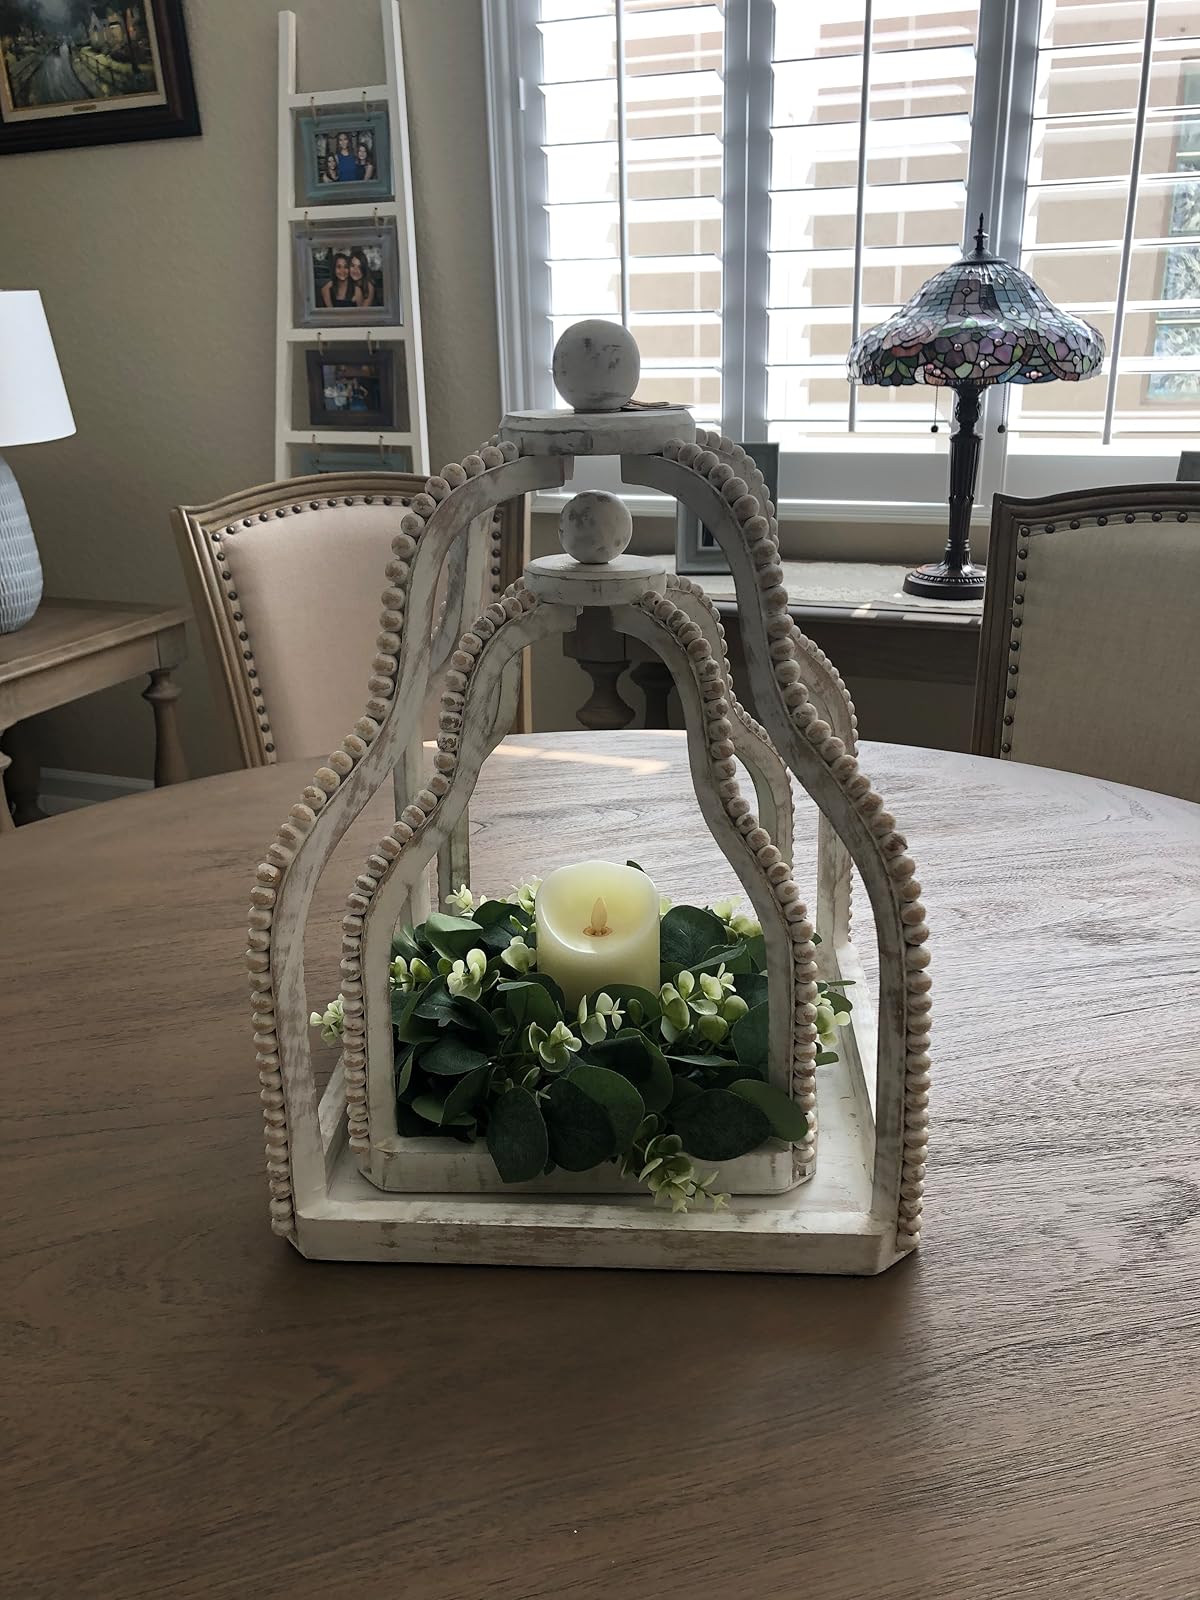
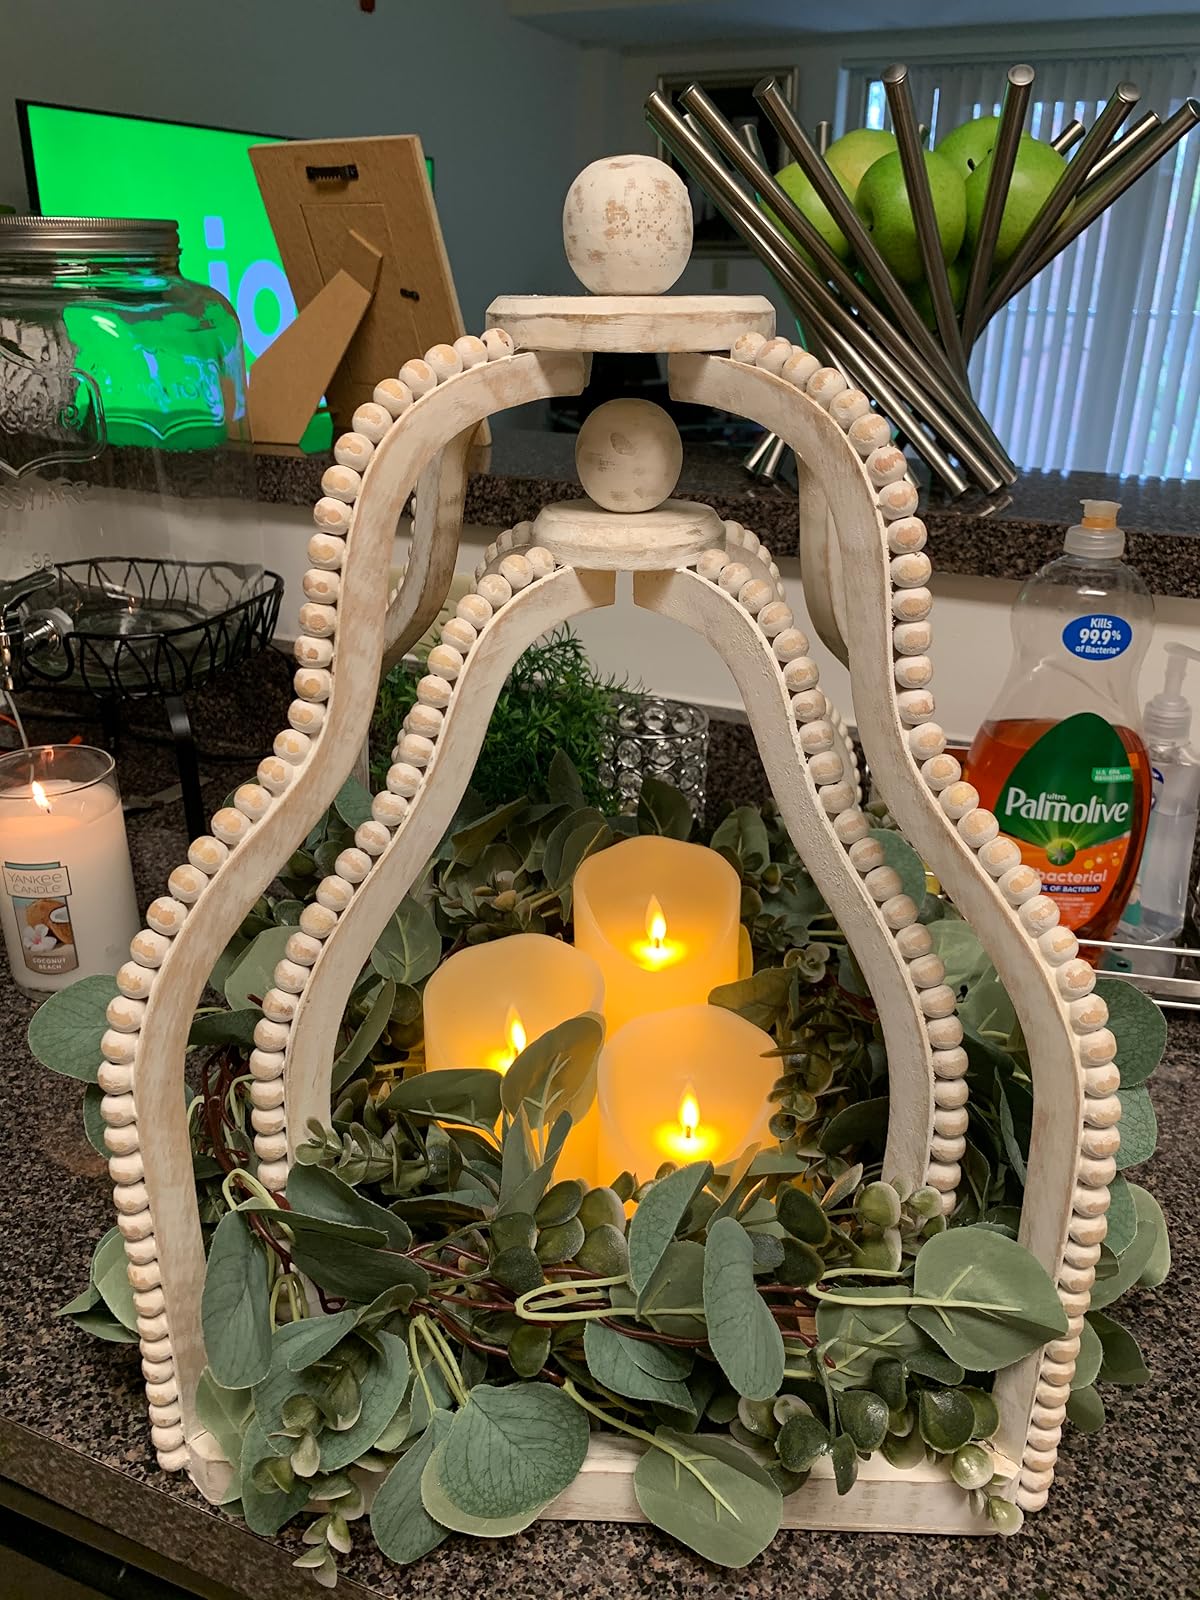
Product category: lantern
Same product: yes